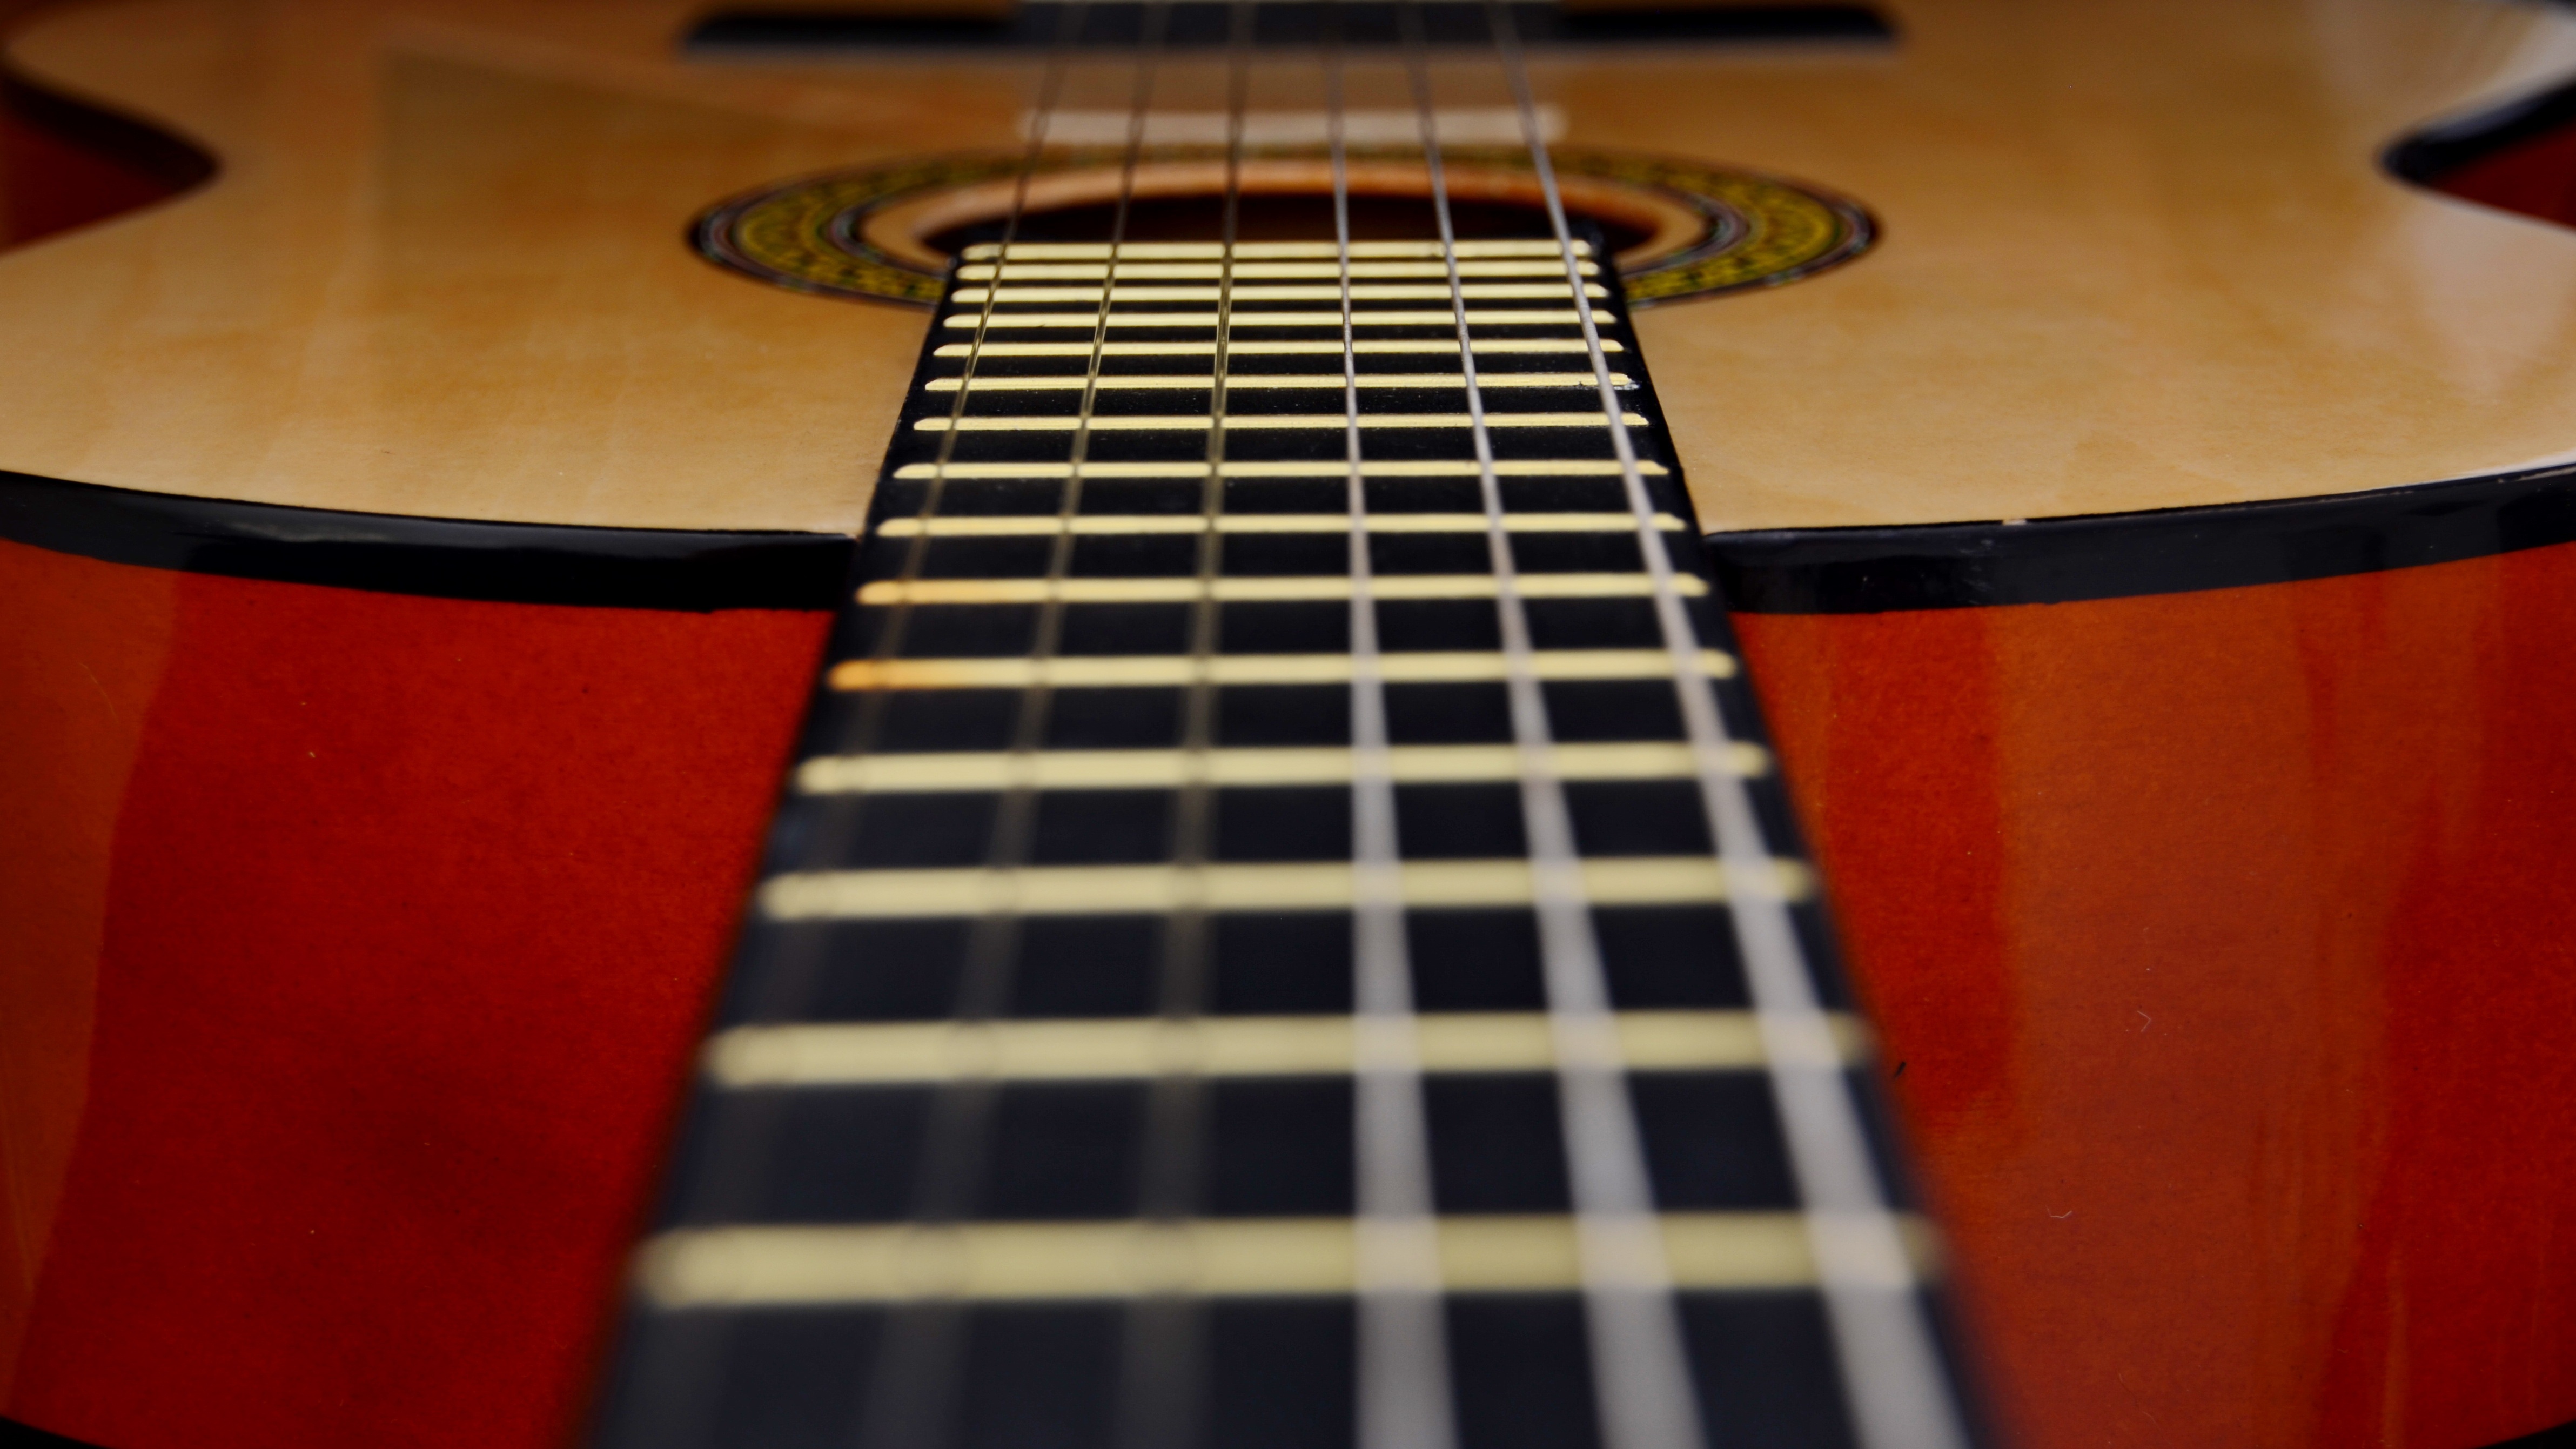
music, guitar, acoustic guitar, red, instrument, close, electric guitar, musical instrument, stringed instrument, close up, sound, strings, bass guitar, soundbody, klampfe, string instrument, plucked string instruments, slide guitar, nylon strings